Union Sulphur Company

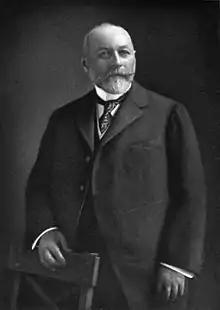
Herman Frasch

Herman Frasch was a German immigrant to America who eventually settled in Cleveland, Ohio. He was a chemist and engineer who devised a number of inventions.